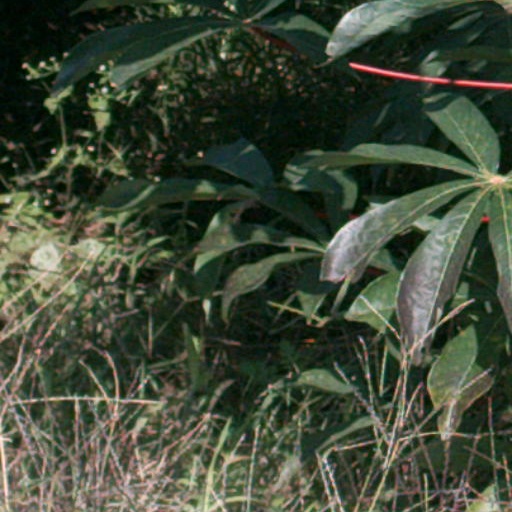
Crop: cassava